Harish, Israel

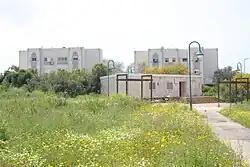
Harish, 2011

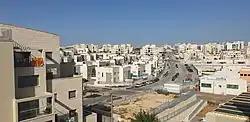
Harish, 2022

Harish was founded as a Nahal settlement in 1982 and converted into a kibbutz in 1985. The kibbutz disbanded in 1993.